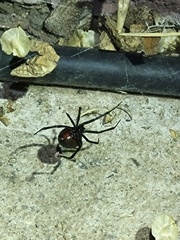
Species: Lactrodectus_hesperus